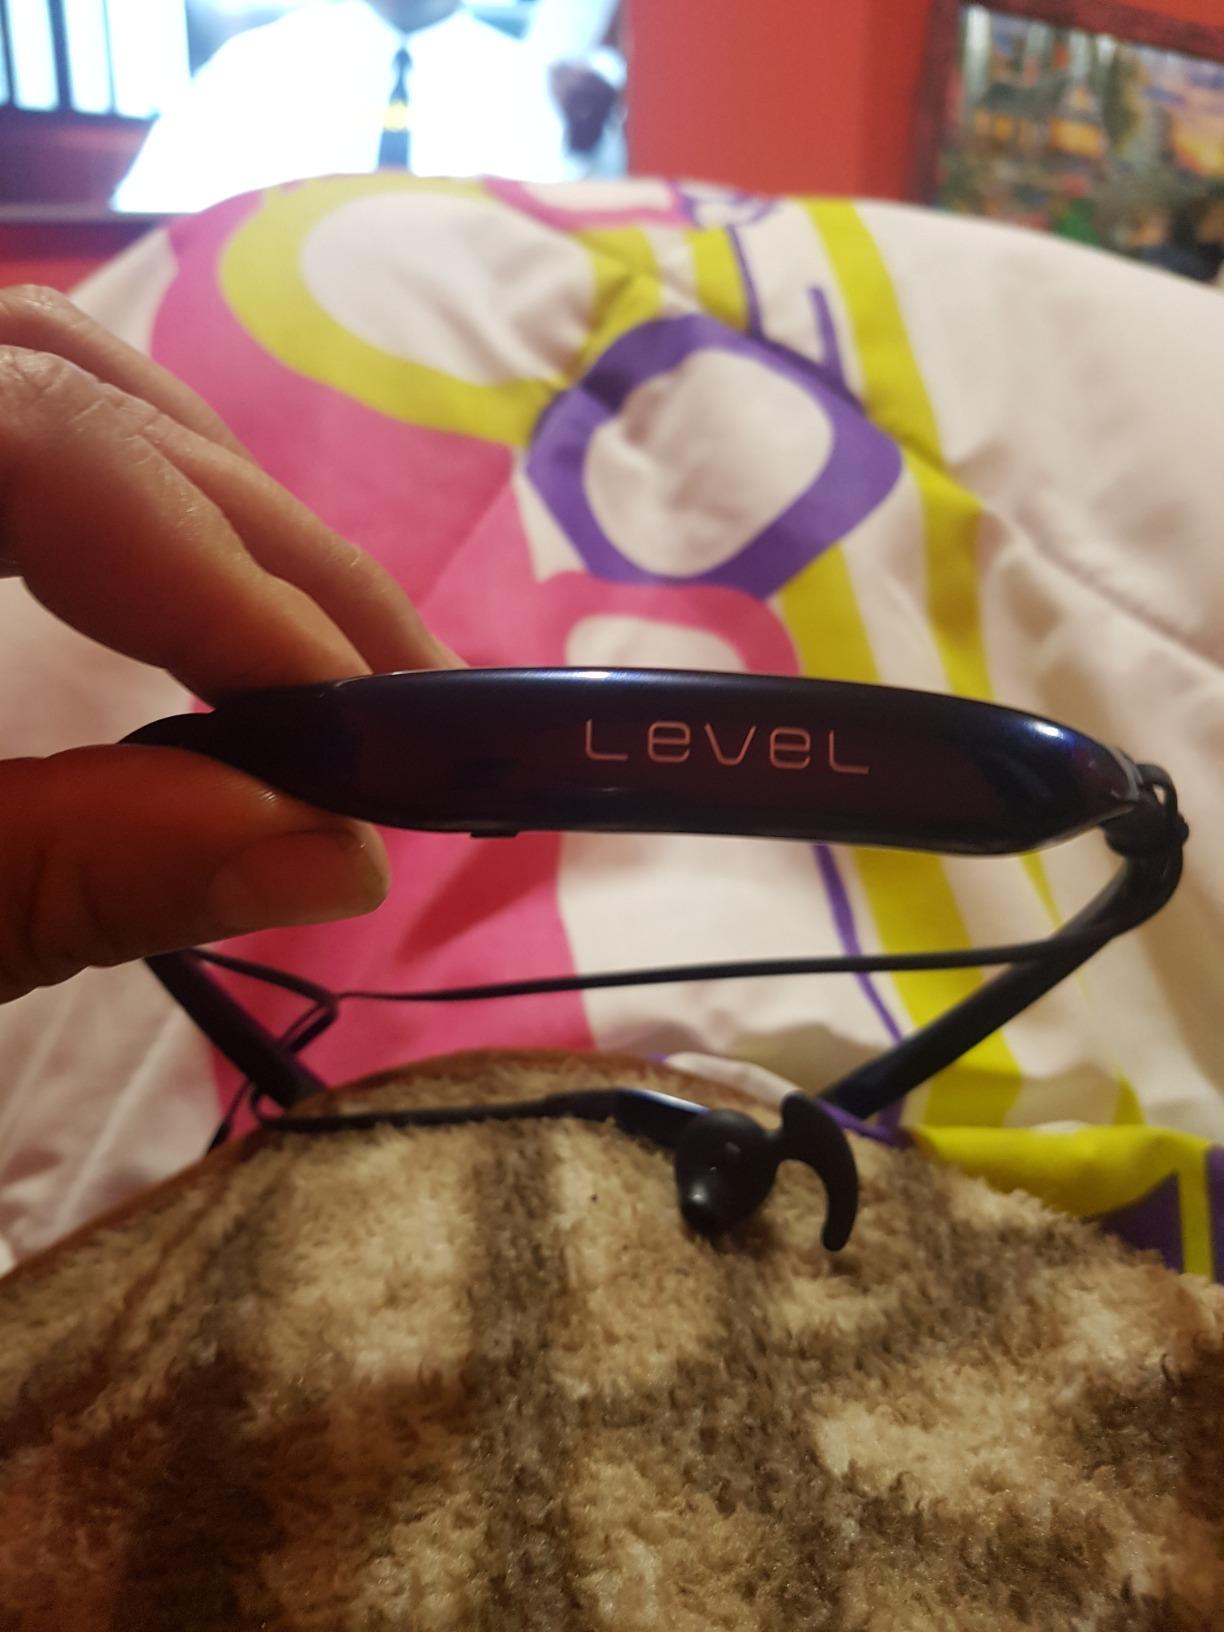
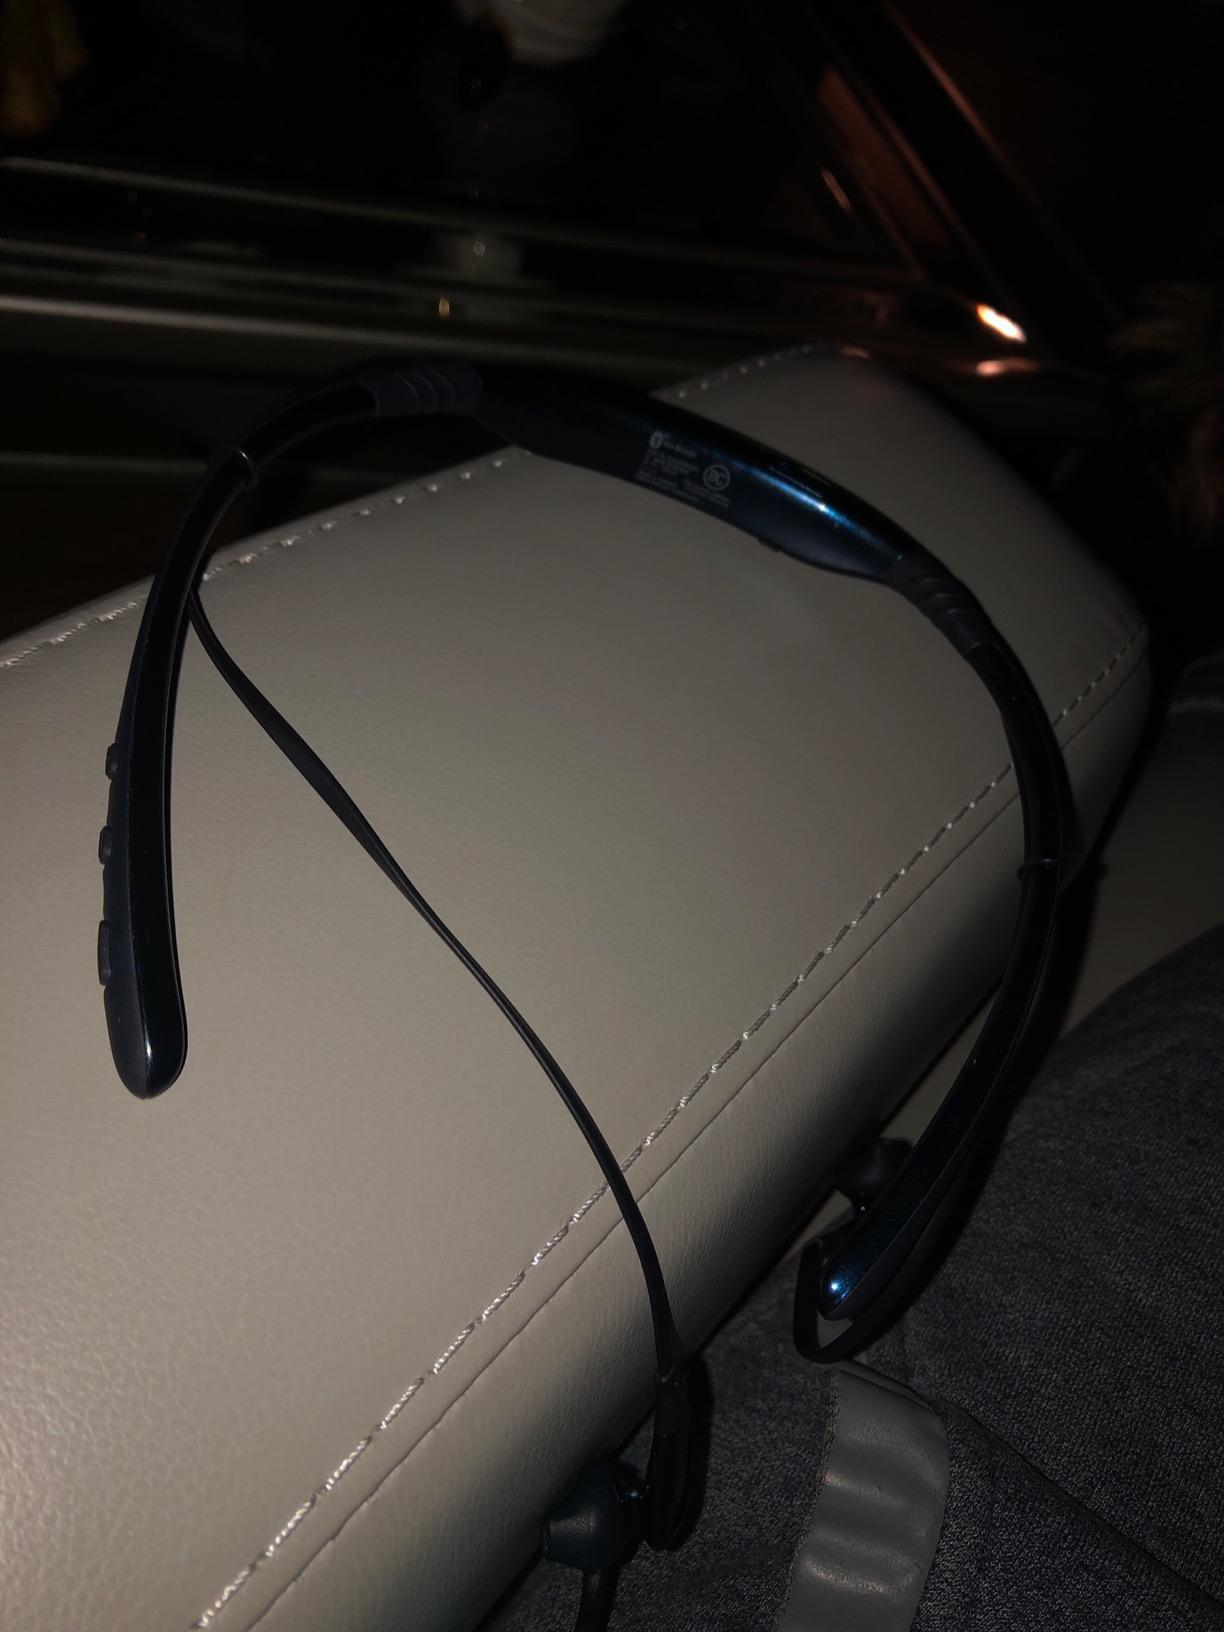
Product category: headphones
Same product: yes